2022 Maguindanao division plebiscite

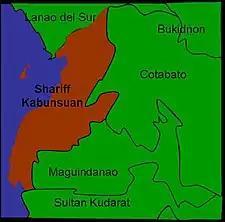
Map of Shariff Kabunsuan

The traces of the proposed division go back to the formation of Shariff Kabunsuan. The province was established by Muslim Mindanao Autonomy Act No. 201 of the ARMM Regional Legislative Assembly. It was composed of 11 municipalities: Barira, Buldon, Datu Blah T. Sinsuat, Kabuntalan, Matanog, Northern Kabuntalan, Parang, Sultan Kudarat, Sultan Mastura, and Upi, with Datu Odin Sinsuat as its designated capital. Cotabato City became part of Shariff Kabunsuan, but for geographical and statistical purposes only. However, the province was short-lived due to the Supreme Court case "Sema v. COMELEC", citing that only Congress shall have the power to create legislative districts, and in turn, cities and provinces.